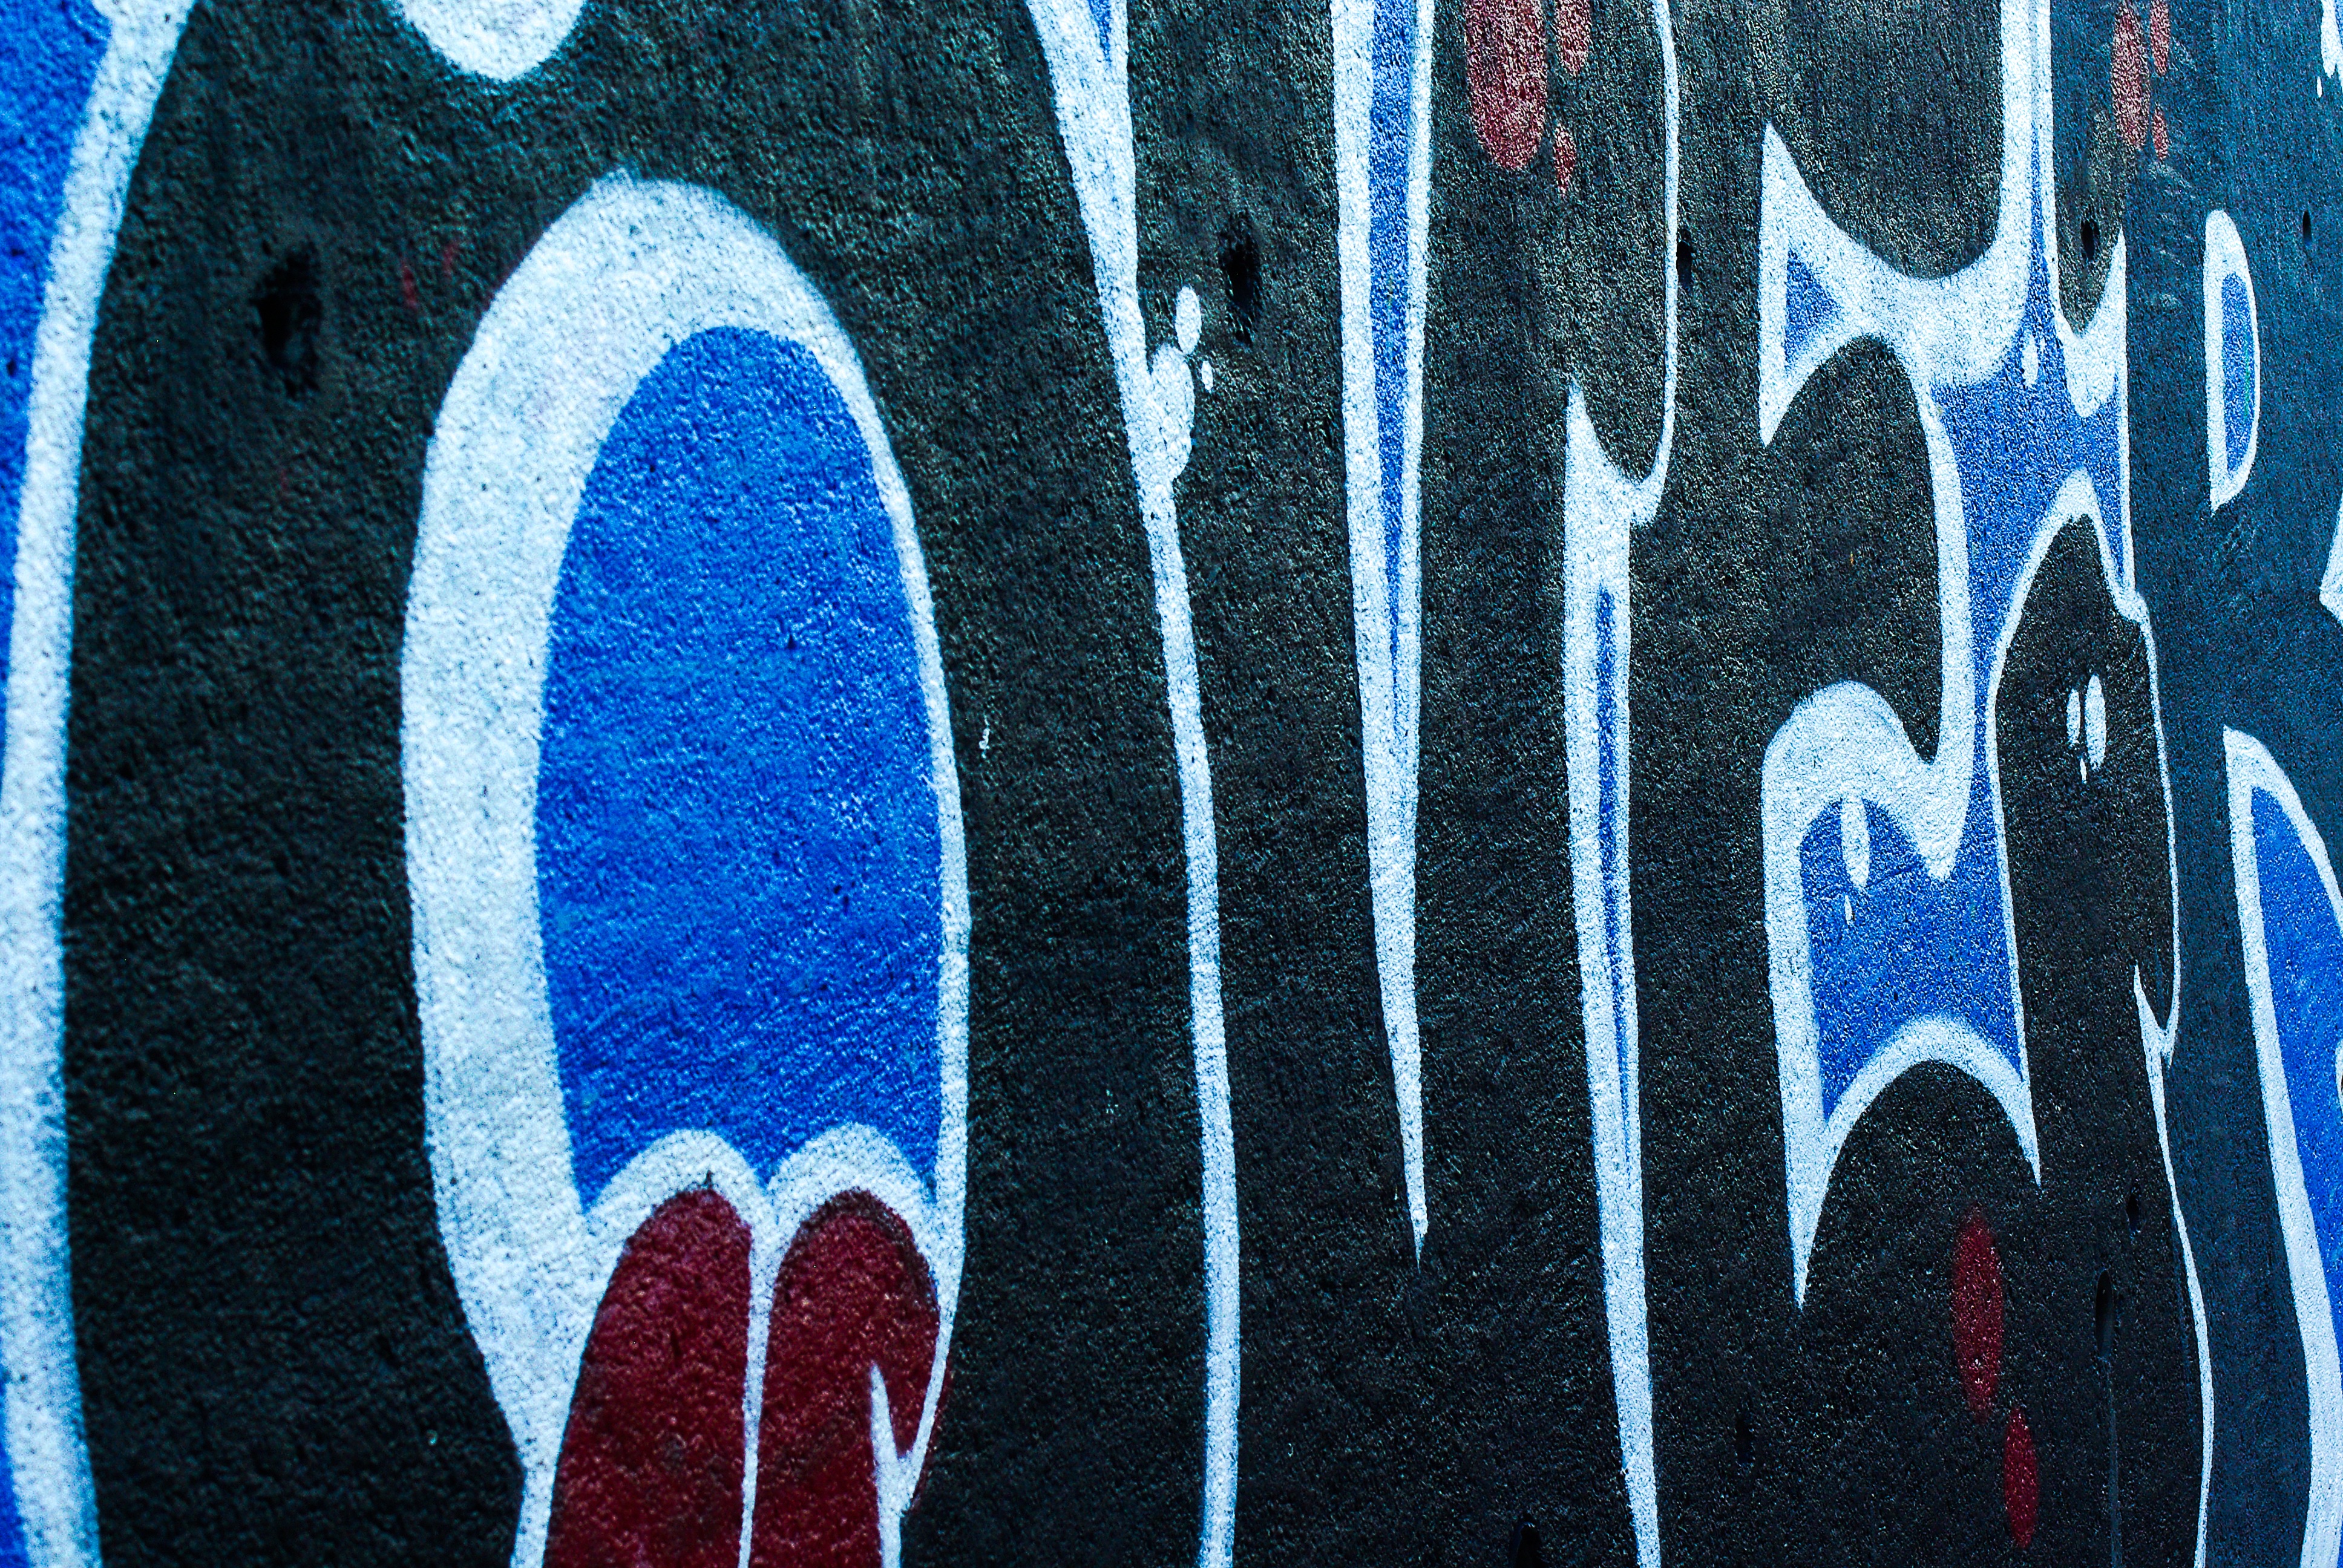
number, color, blue, graffiti, street art, font, art, mural, grafitti, graphics, modern art